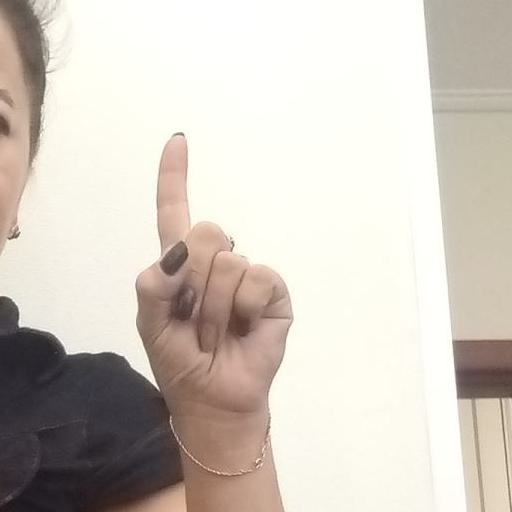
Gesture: one